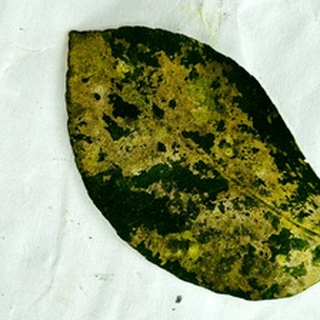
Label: lemon_sooty_mould